Pollock (film)

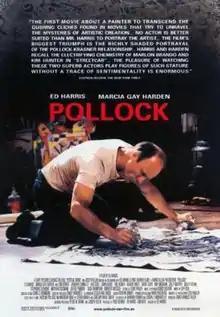
Theatrical release poster

Pollock is a 2000 American independent biographical drama film centered on the life of American painter Jackson Pollock, his struggles with alcoholism, as well as his troubled marriage to his wife Lee Krasner. The film stars Ed Harris, Marcia Gay Harden, Jennifer Connelly, Val Kilmer, Robert Knott, Bud Cort, Molly Regan, and Sada Thompson, and was directed by Harris.